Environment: real
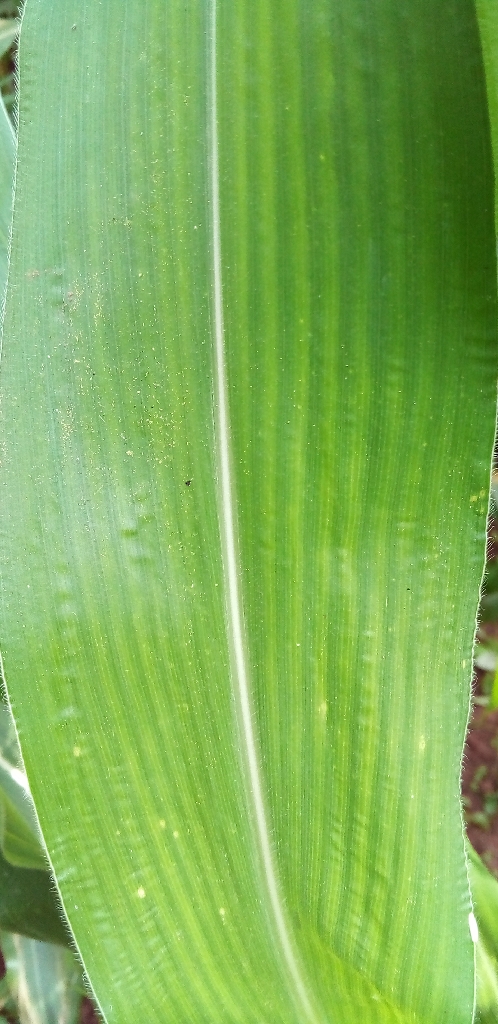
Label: healthy